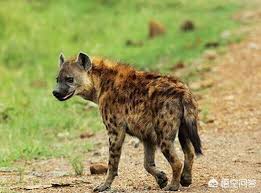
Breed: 211-n000025-African_hunting_dog